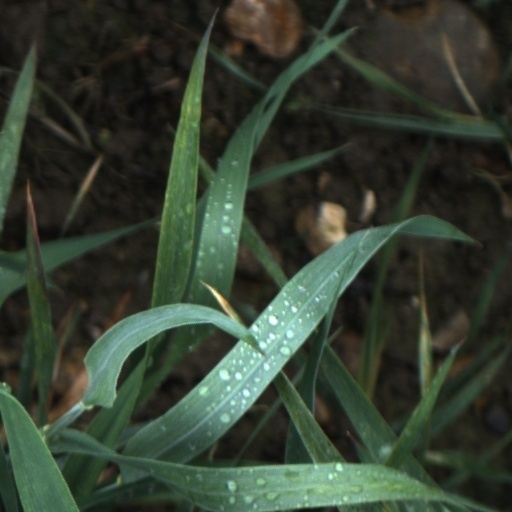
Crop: wheat